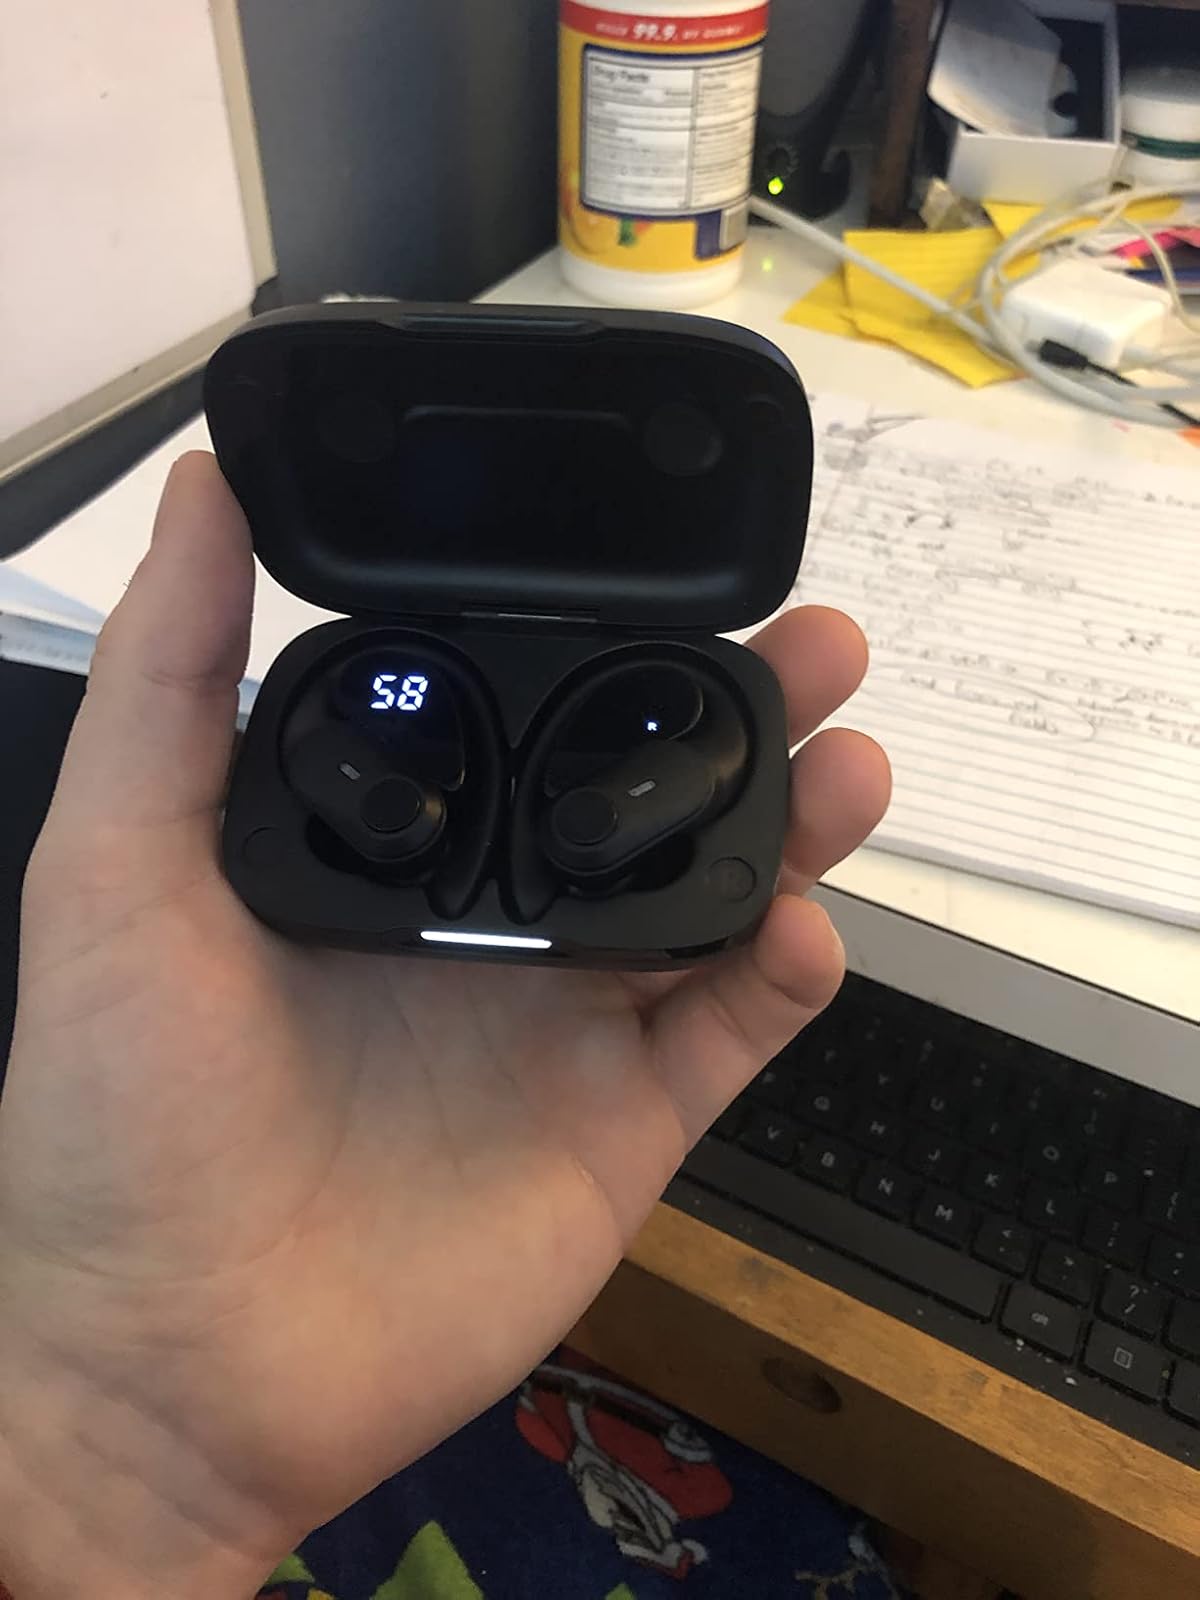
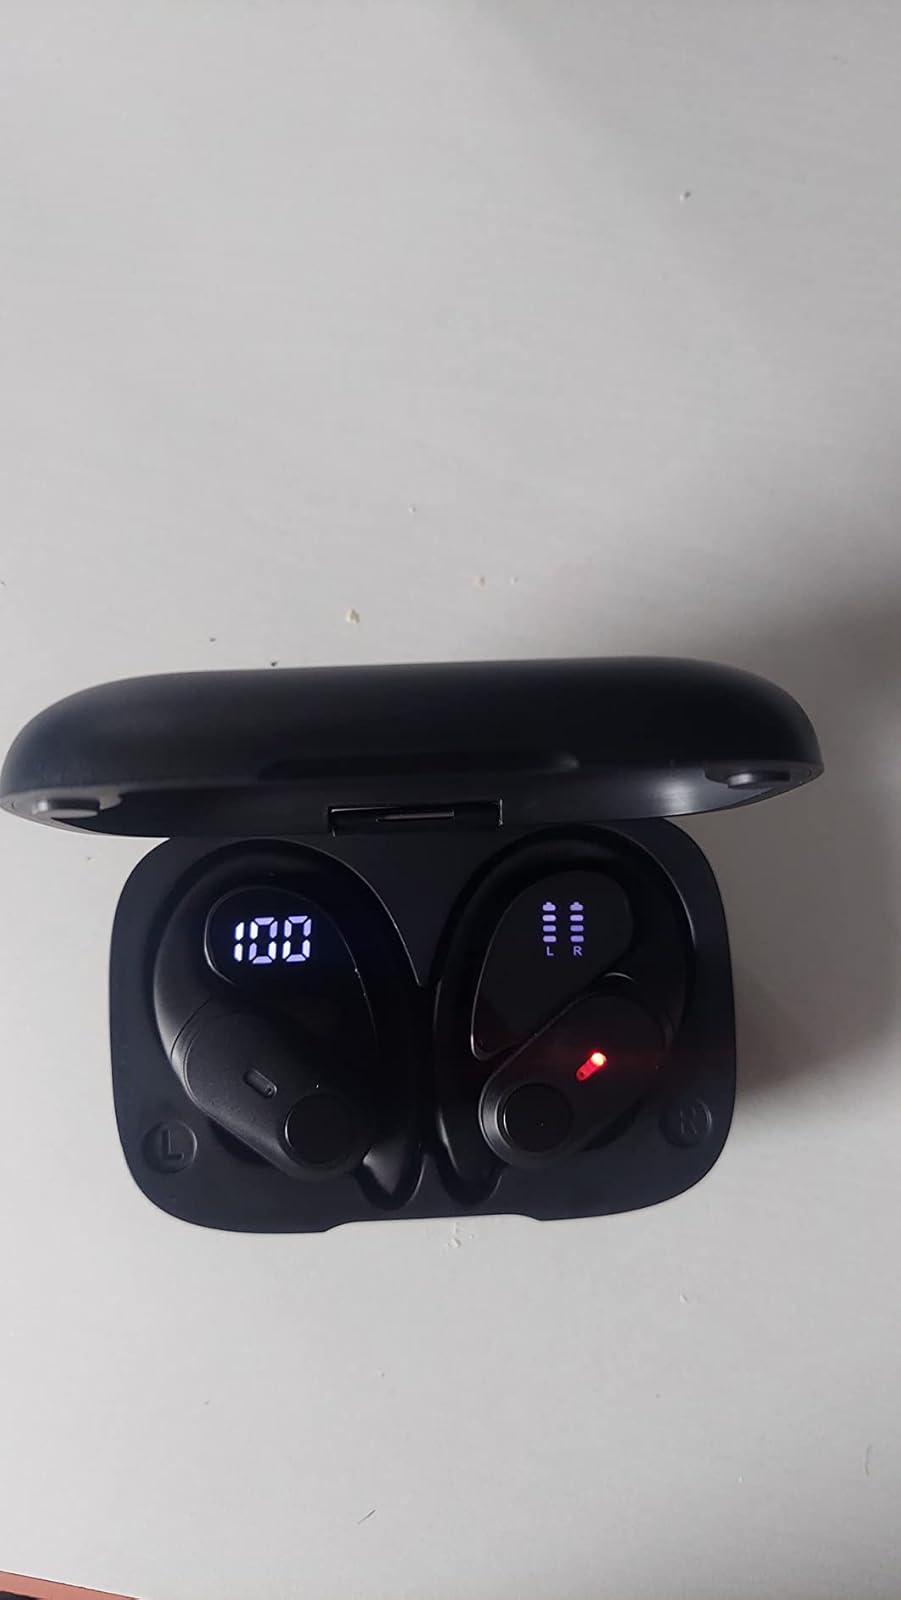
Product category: earbuds
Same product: yes